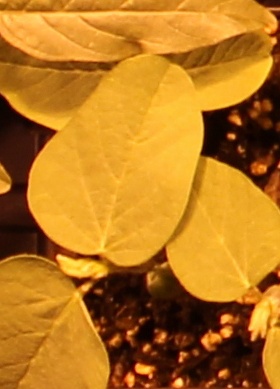
Label: Soybean